51st (Westmorland and Cumberland) Field Regiment, Royal Artillery

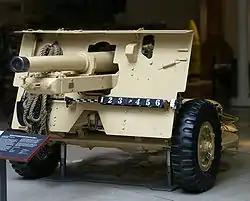
25-Pounder gun howitzer preserved at the Imperial War Museum.

Narvik was attacked by a combined Norwegian, British, French and Polish force on 13 May. The force successfully landed north of the town and began the operation to capture it. By morning on 16 May the British infantry had been withdrawn to reinforce Bodø ("see below") leaving only the artillery (including